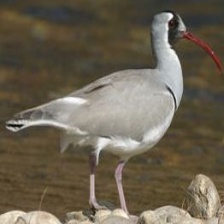
Species: IBISBILL
Scientific name: IBIDORHYNCHA STRUTHERSII